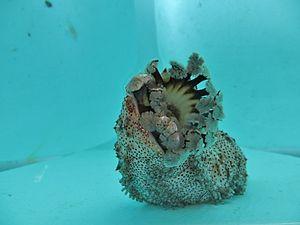
Gros plan sur les tentacules et la bouche d'une holothurie rayée (Pearsonothuria graeffei) aux Maldives.
La symétrie est la propriété d'un système : c'est lorsque deux parties sont semblables. L'exemple le plus connu est la symétrie en géométrie.
Les Holothuries sont une classe d'animaux marins de l'embranchement des échinodermes au corps mou et oblong, et possédant un cercle de tentacules autour de la bouche. Elles sont aussi appelées concombres de mer ou bêches de mer, et possèdent une grande diversité de sobriquets sur les différentes côtes.
L’holothurie rayée est une espèce de concombre de mer de la famille des Holothuriidae, la seule du genre Pearsonothuria.